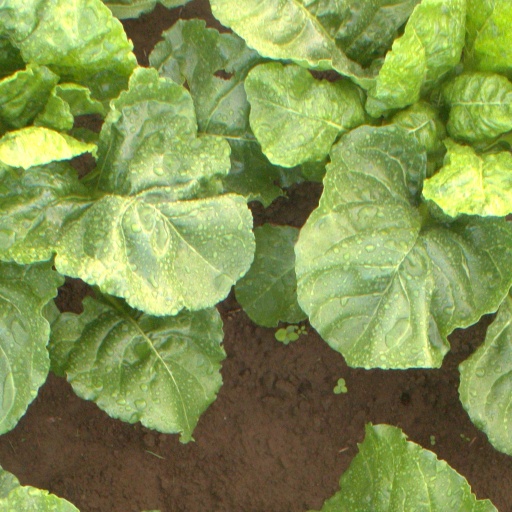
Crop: sugar beet